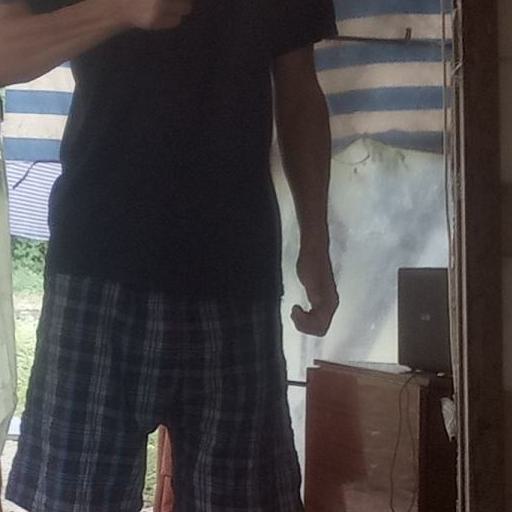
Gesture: no_gesture